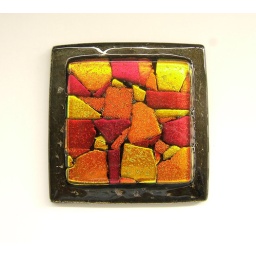
Shades of red dichroic glass tile for kitchen backsplash, floor tile accent and more. Custom accent glass tiles by Uneek Glass Fusions.